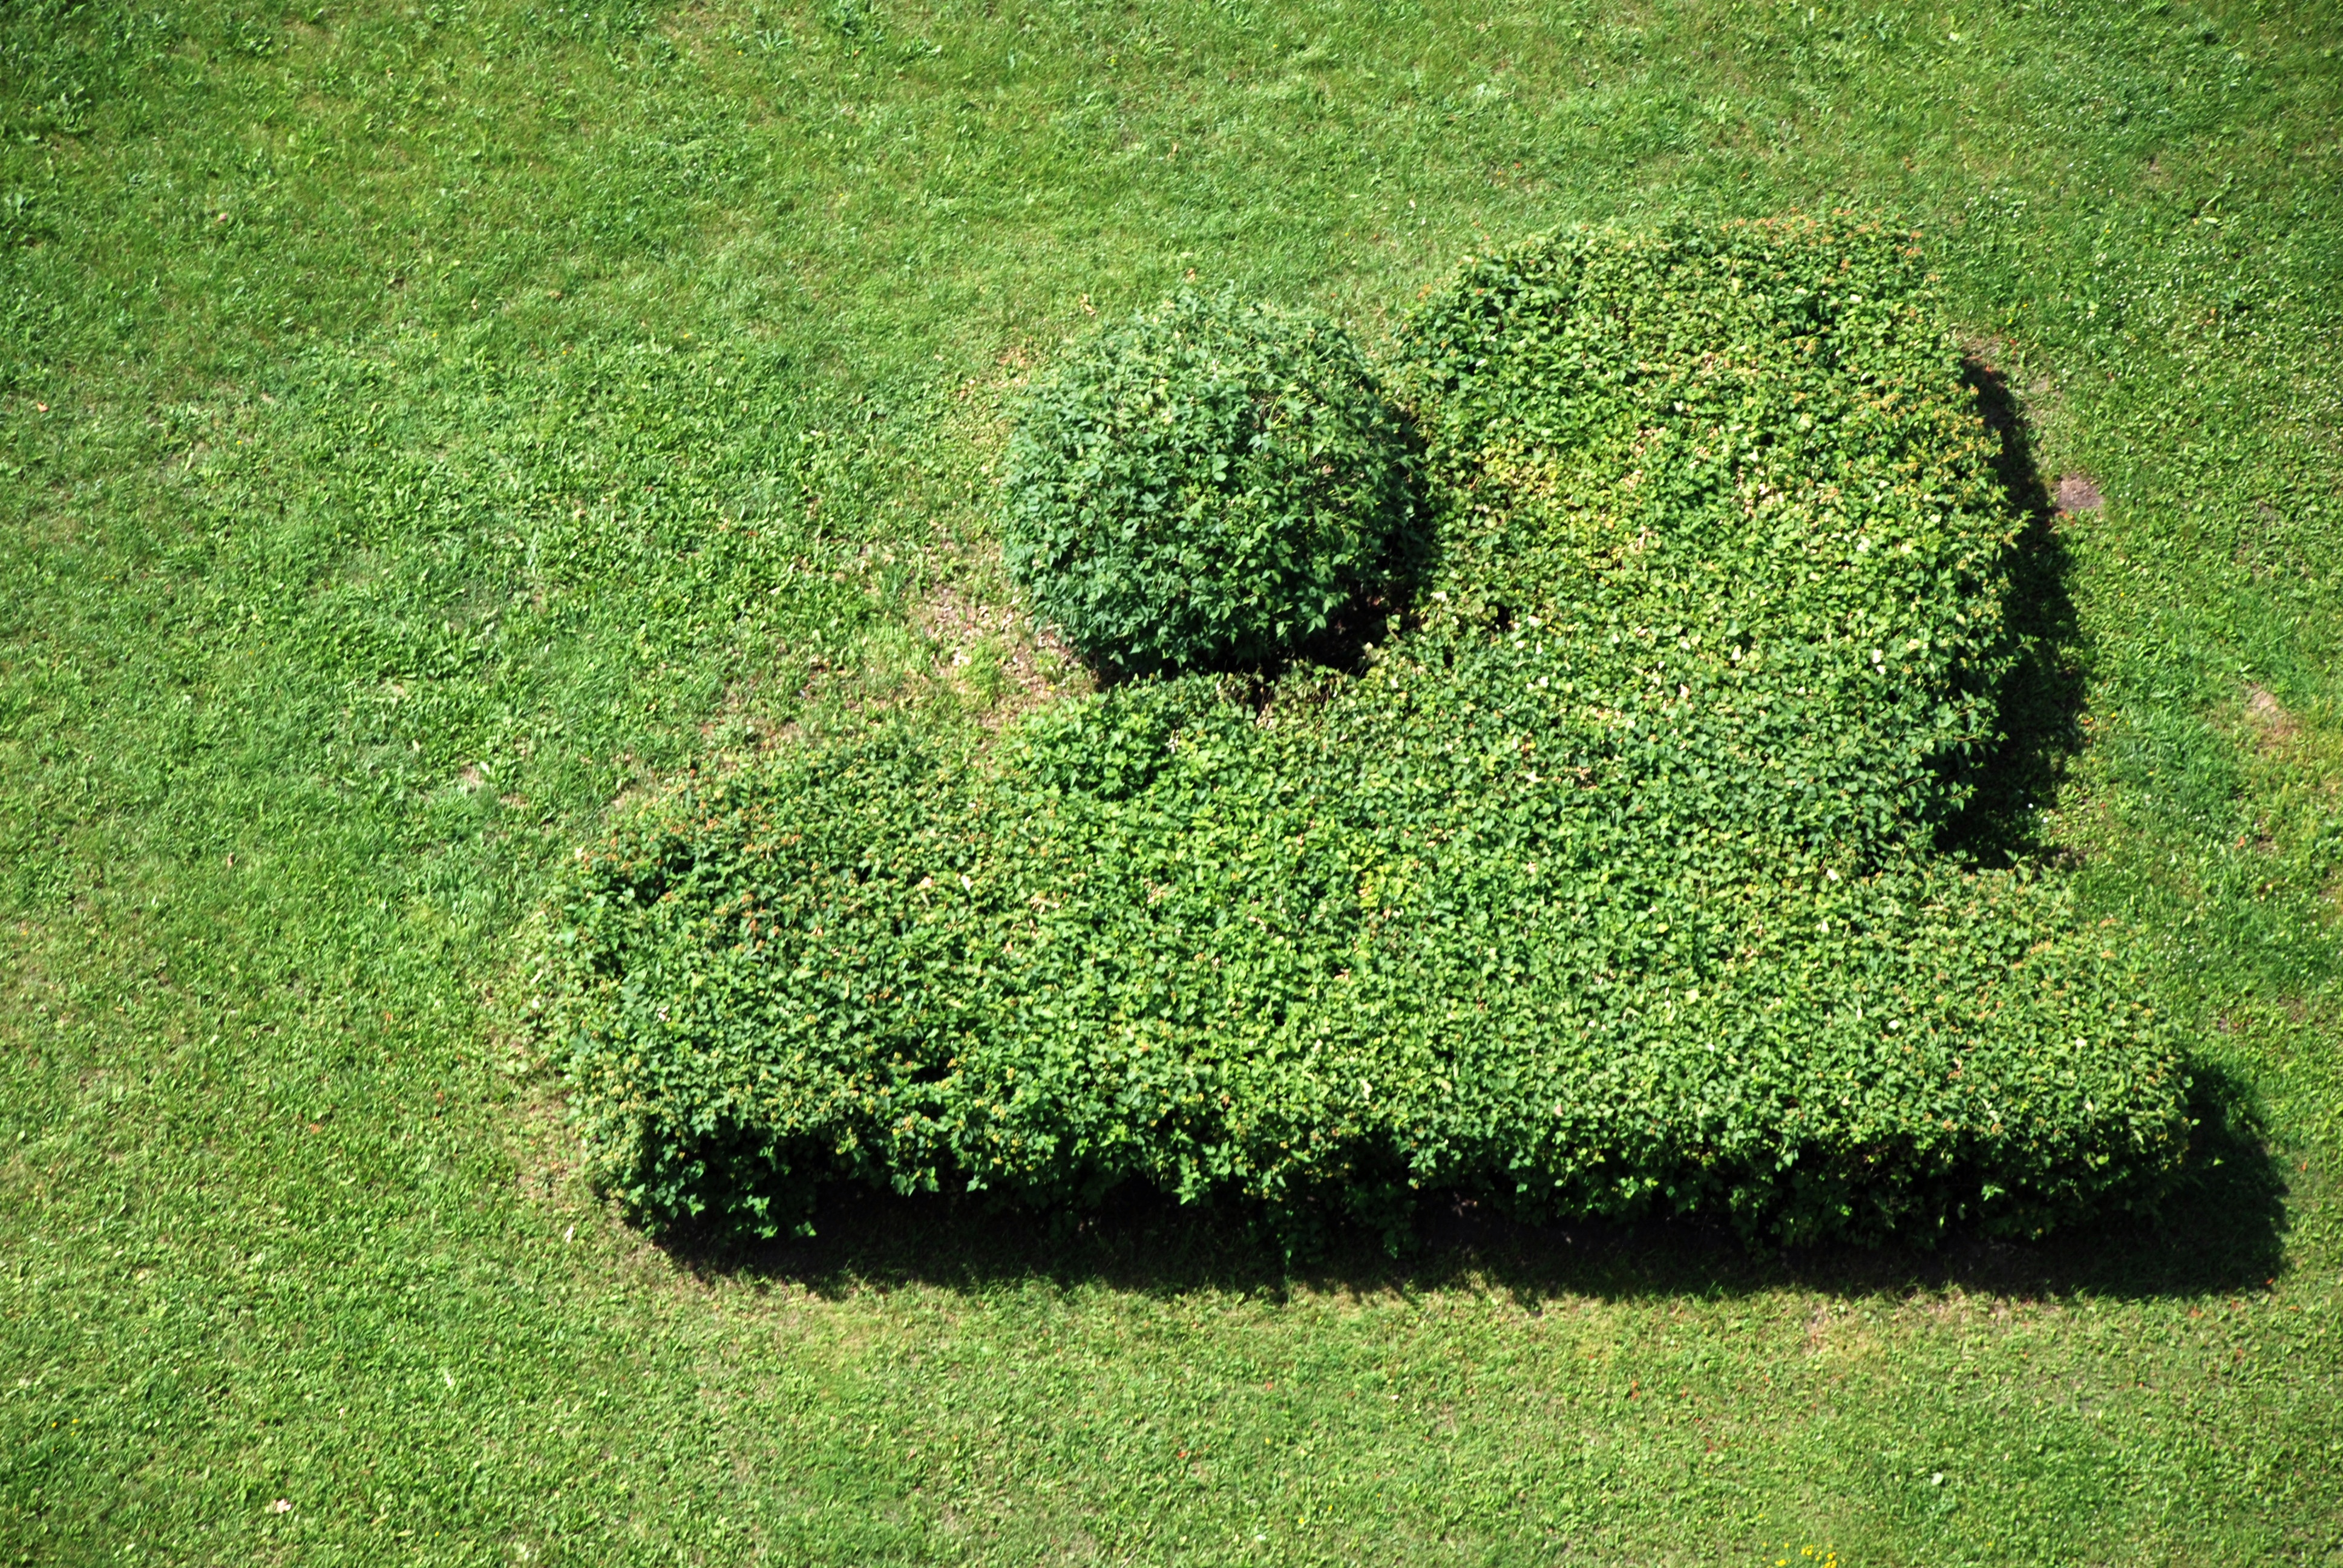
tree, grass, plant, lawn, city, cityscape, moss, green, herb, soil, botany, nikon, garden, shrub, plantation, moscow, russia, d80, cityscapes, moskau, hedge, nikond80, moscou, solntsevo, solncevo, flooring, grass family, woody plant, land plant